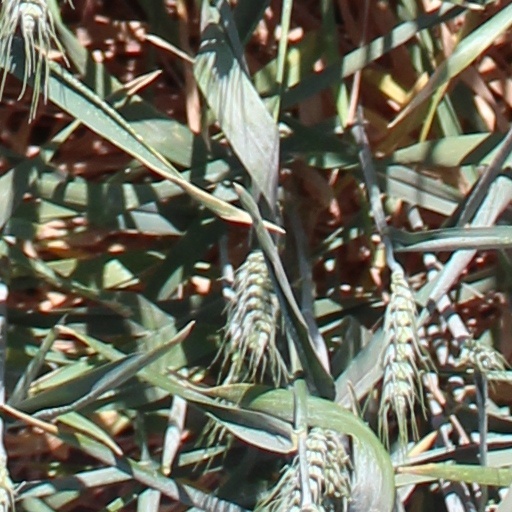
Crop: wheat